Marietta Kies

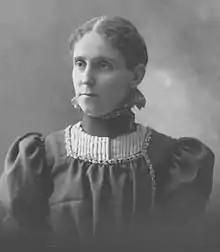
Marietta Kies,

Marietta Kies (December 31, 1853 – July 20, 1899) was an American philosopher and educator who belonged to the St. Louis Hegelians. She was the second American woman to receive a PhD in philosophy, after May Gorslin Preston Slosson (1858–1943), and taught full-time at a university.